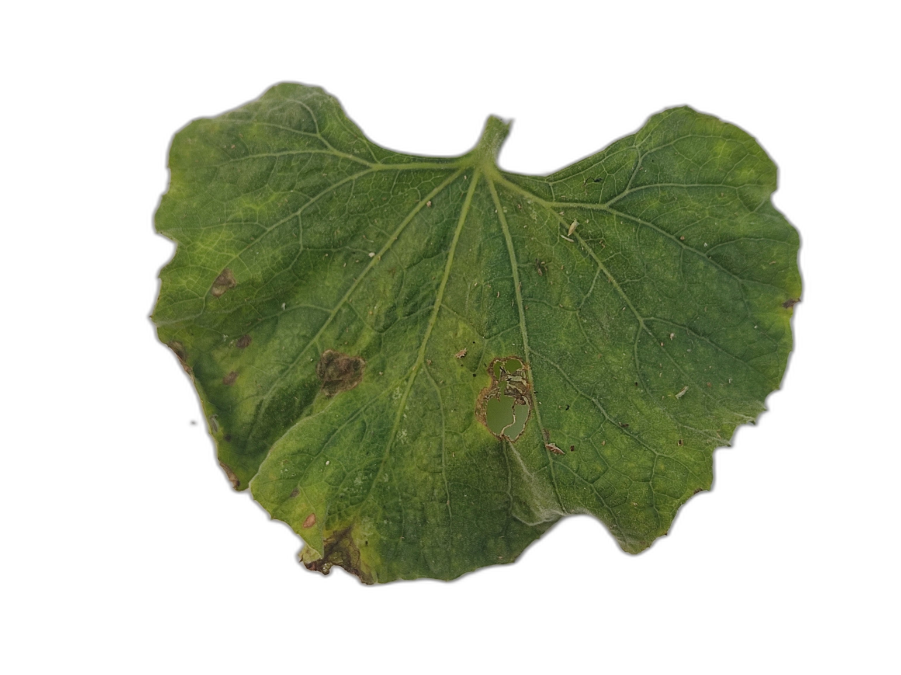
Crop: Bottle Gourd
Label: Mosaic_Virus